Ken Johnson (sport shooter)

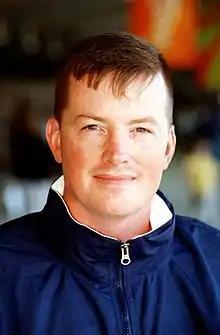
Johnson in 2000

Kenneth Alden "Ken" Johnson (born November 24, 1968) is an American sport shooter. He tied for 38th place in the men's 10 metre air rifle event at the 2000 Summer Olympics. He is the husband of Olympic gold medalist Nancy Johnson.